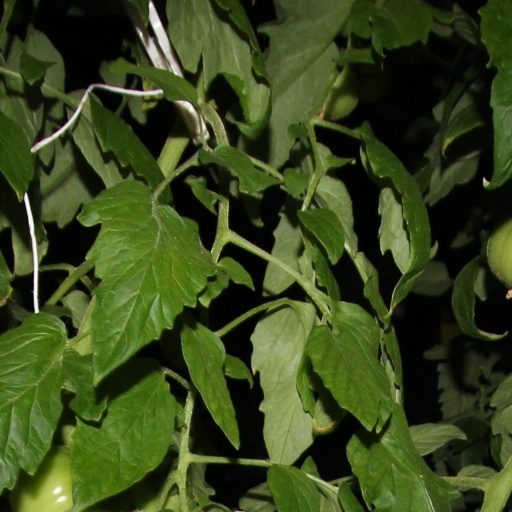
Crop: tomato